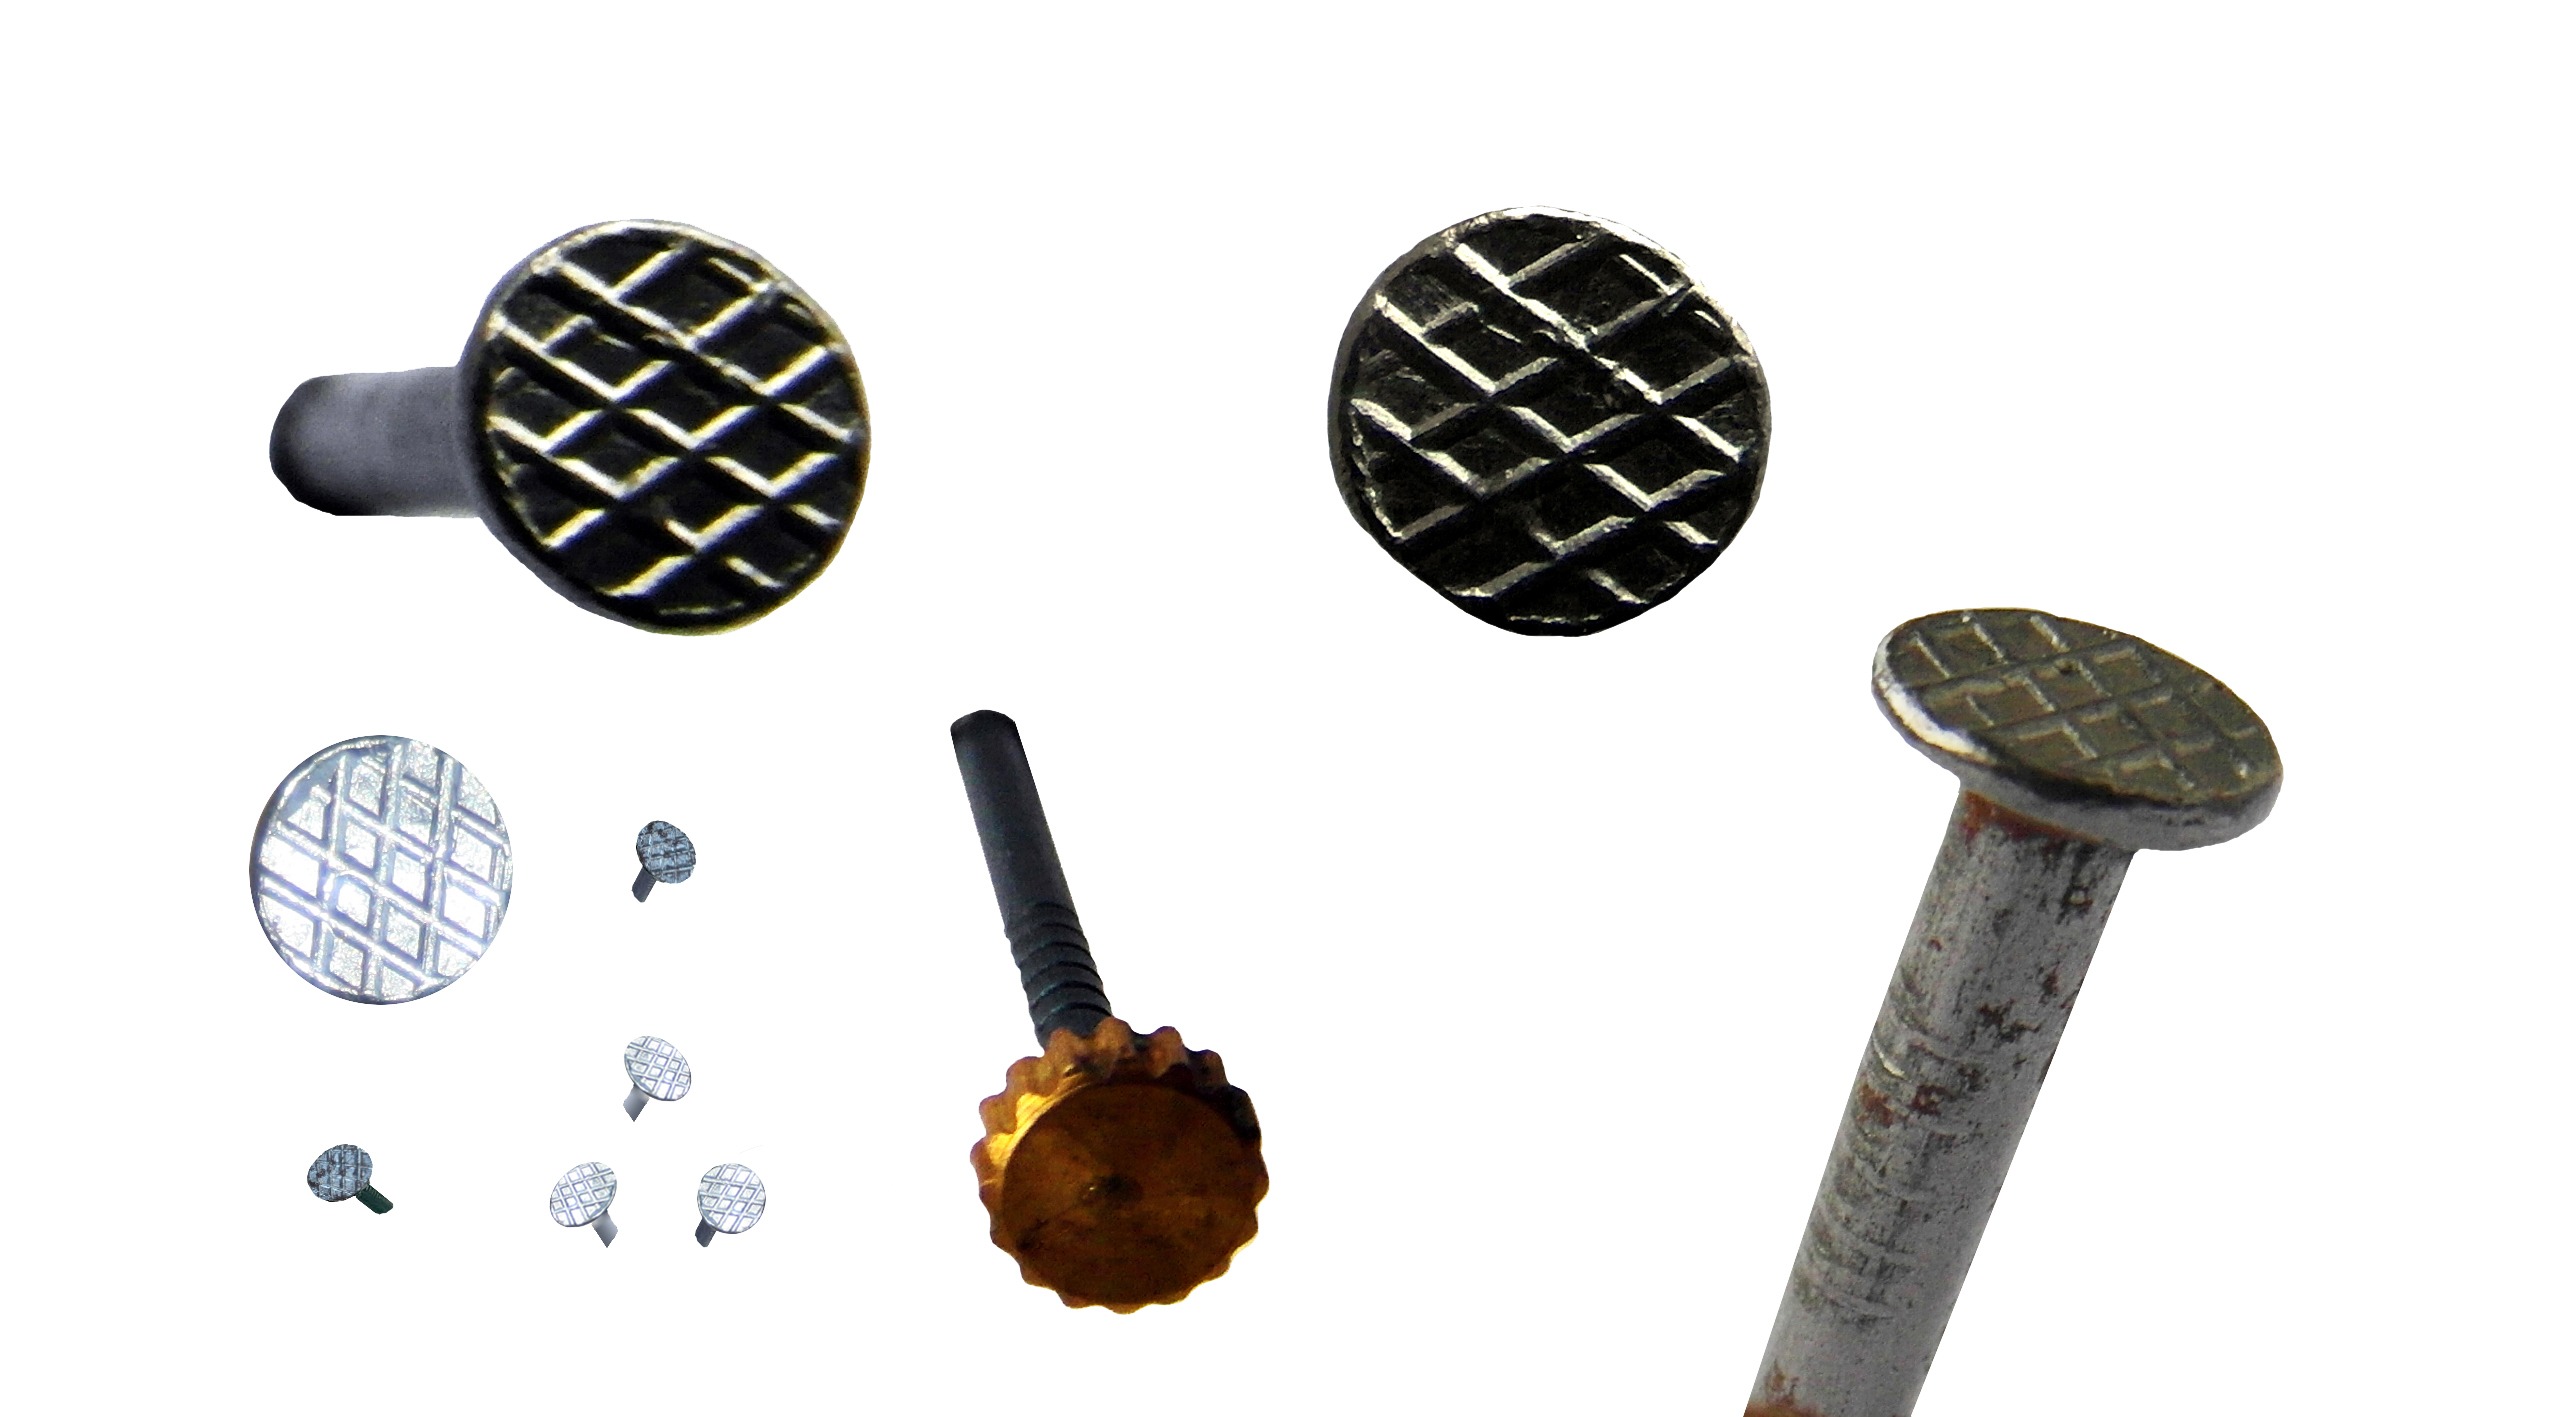
wood, tool, hammer, nail, product, pin, head, works, nails, edit, element, tinker, bulletin board